USS Barry (DD-933)

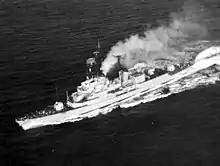
"Barry" in 1969 after ASROC installation.

The project, a single-ship evaluation of the new Mk 86 fire control system, involved the installation of an optical pulse-compression radar and an experimental gun platform on the destroyer. While in drydock, shipyard personnel also completed long-delayed engineering repairs and installed a new SQS-23 sonar transducer. Departing Boston on 6 September, "Barry" spent two months operating out of Newport while Lockheed engineers conducted post-installation tests on the new fire control system. An operational evaluation followed in mid-November when the destroyer sailed to Culebra Island in the Caribbean for the shore bombardment phase of the Mk 86 evaluation. On 5 December, "Barry" departed for Naval Station Mayport, Florida, and the surface firing evaluation in the Jacksonville Operating Area. Despite bad weather and typical "teething" problems, the tedious process was successfully finished on 15 December.